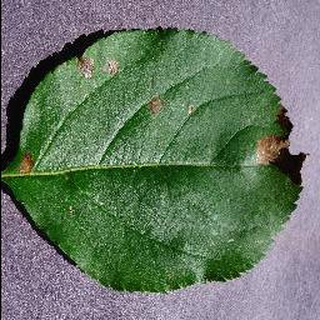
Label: apple_black_rot